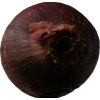
Label: red_onion